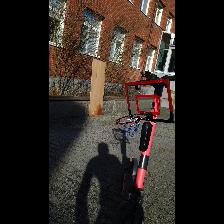
Label: NonHuman